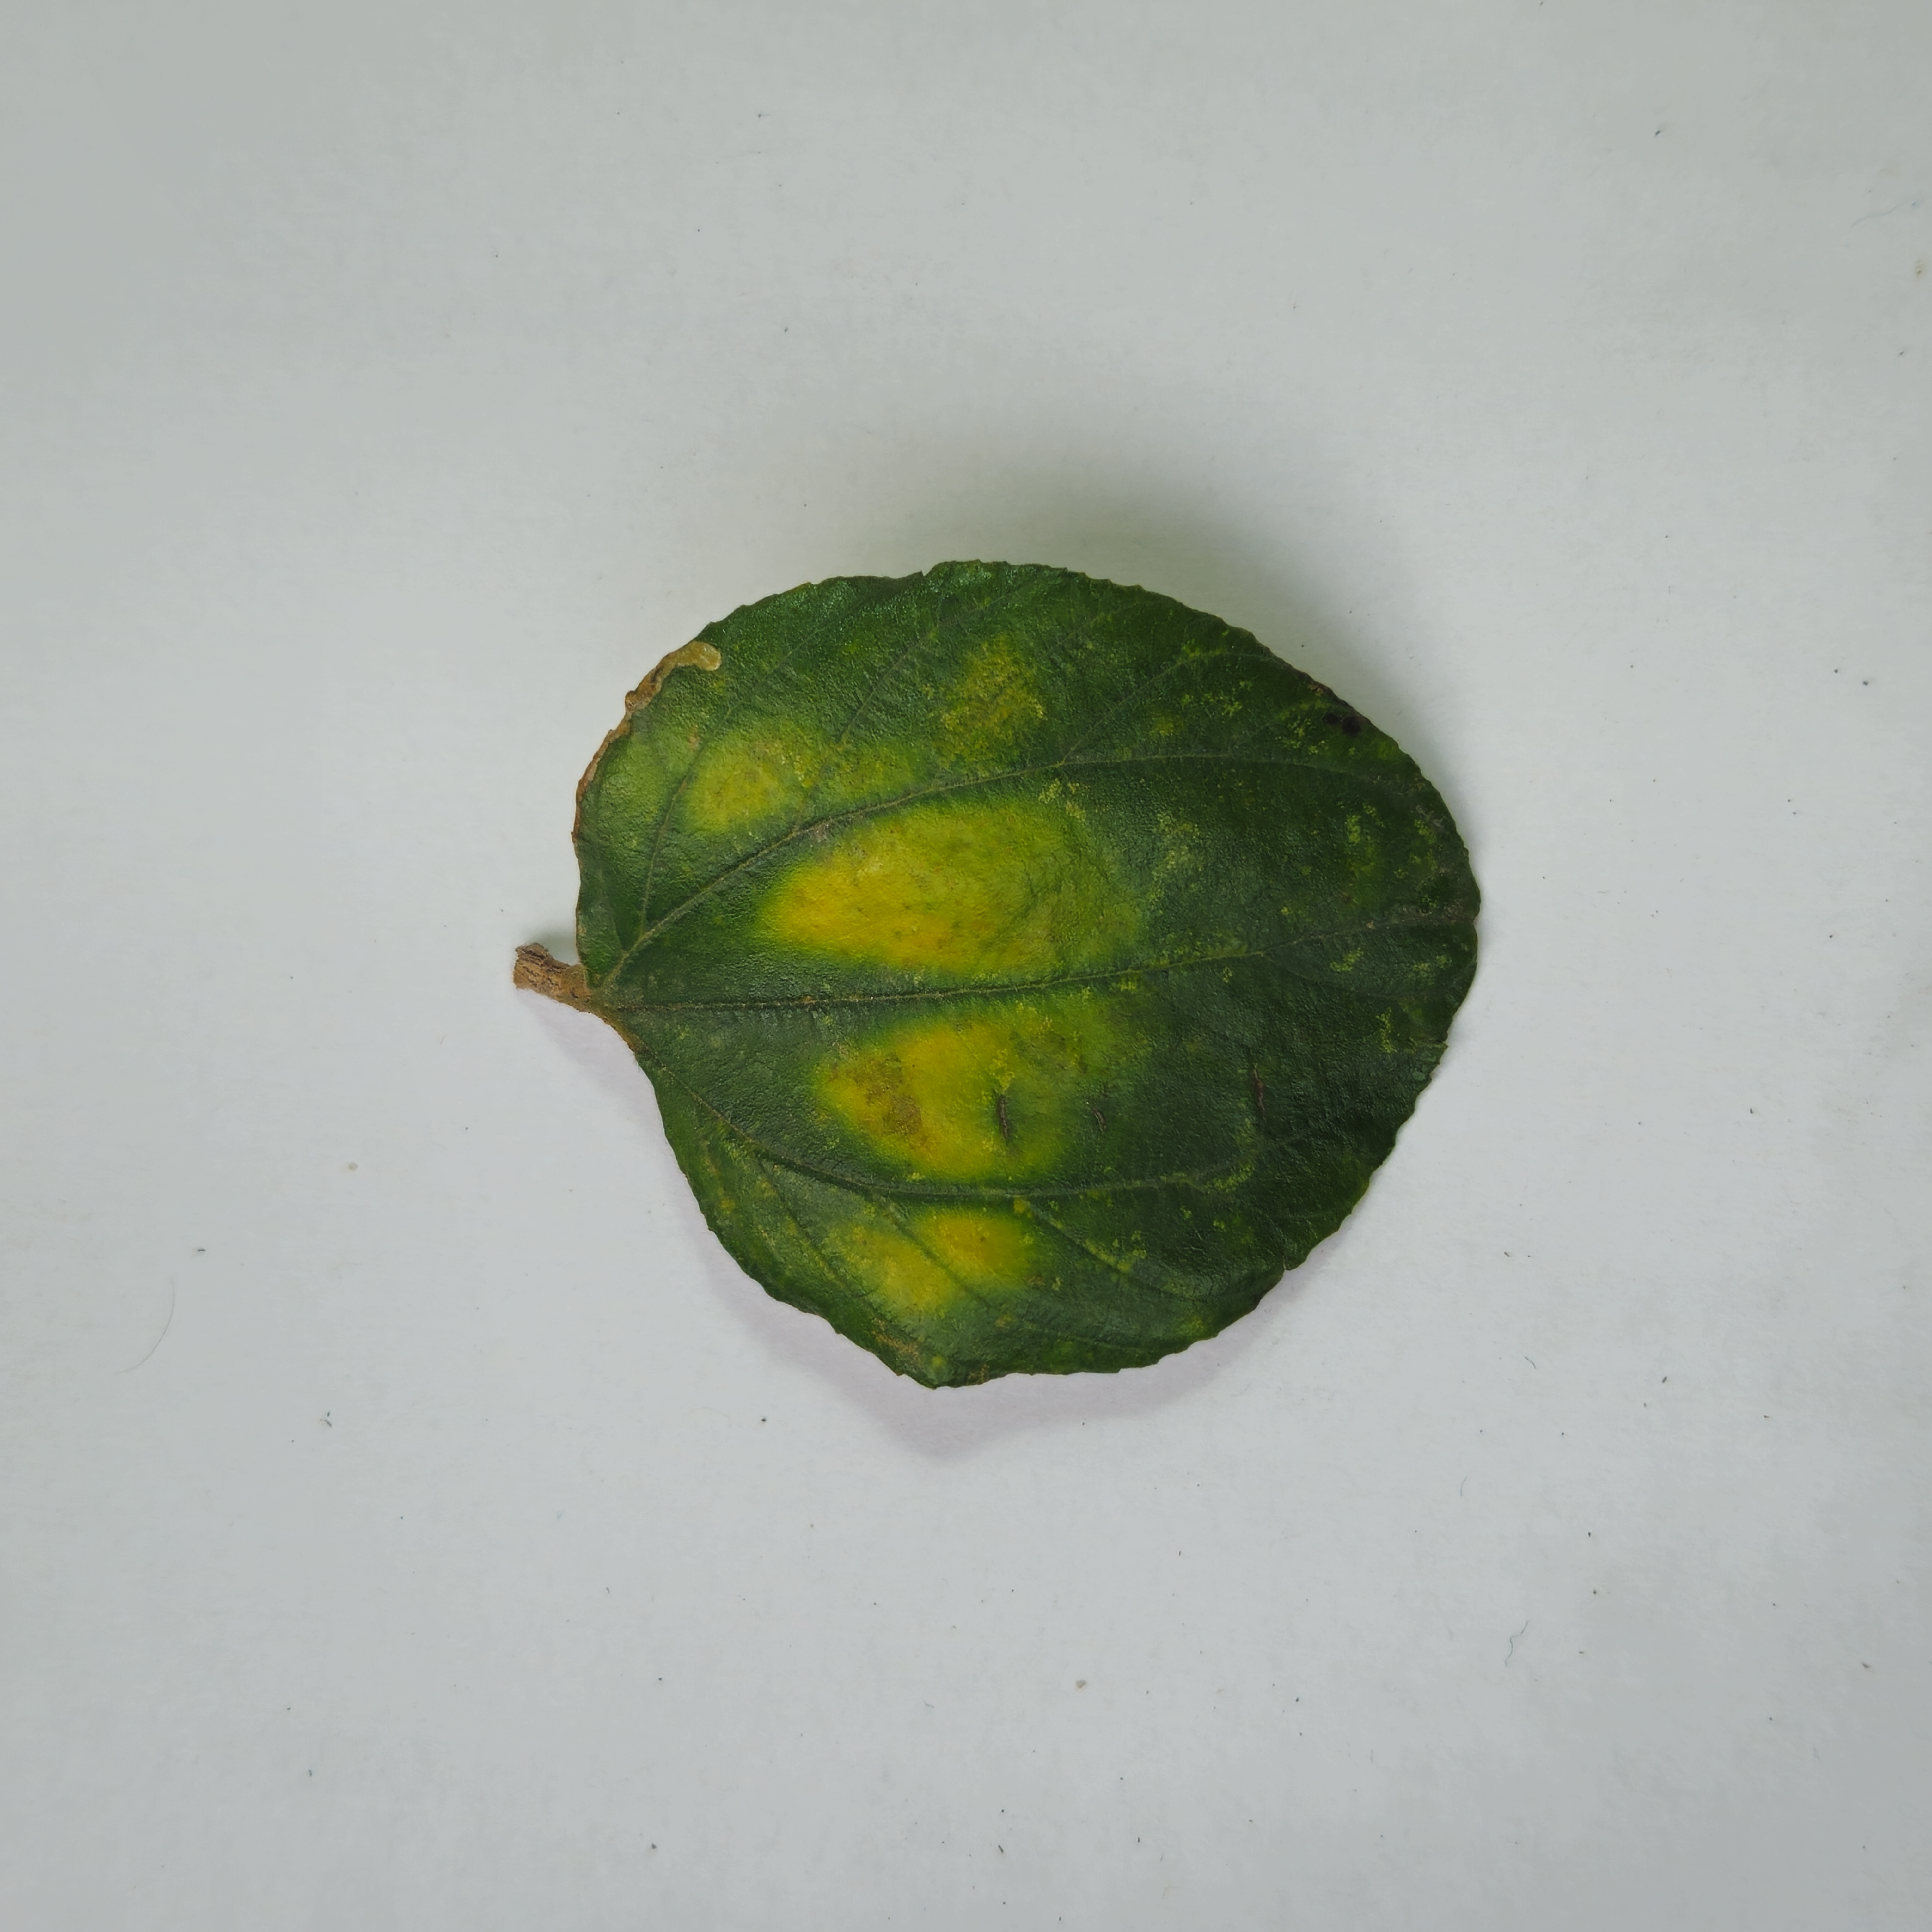
Label: Yellow